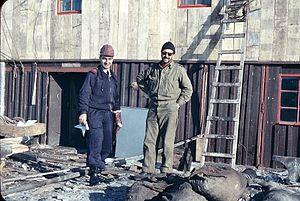
La Base Luis Risopatrón est une station scientifique d'été du Chili en Antarctique, située sur la côte nord de l'île Robert, dans le Détroit de Nelson Îles Shetland du Sud.